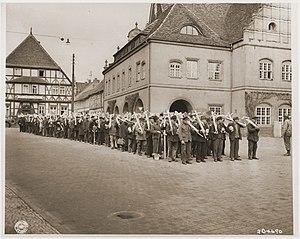
Le massacre de Gardelegen est un massacre de travailleurs forcés, principalement polonais, perpétré par les troupes allemandes SS et de la Luftwaffe à la fin de la Seconde Guerre mondiale dans le nord de l'Allemagne.